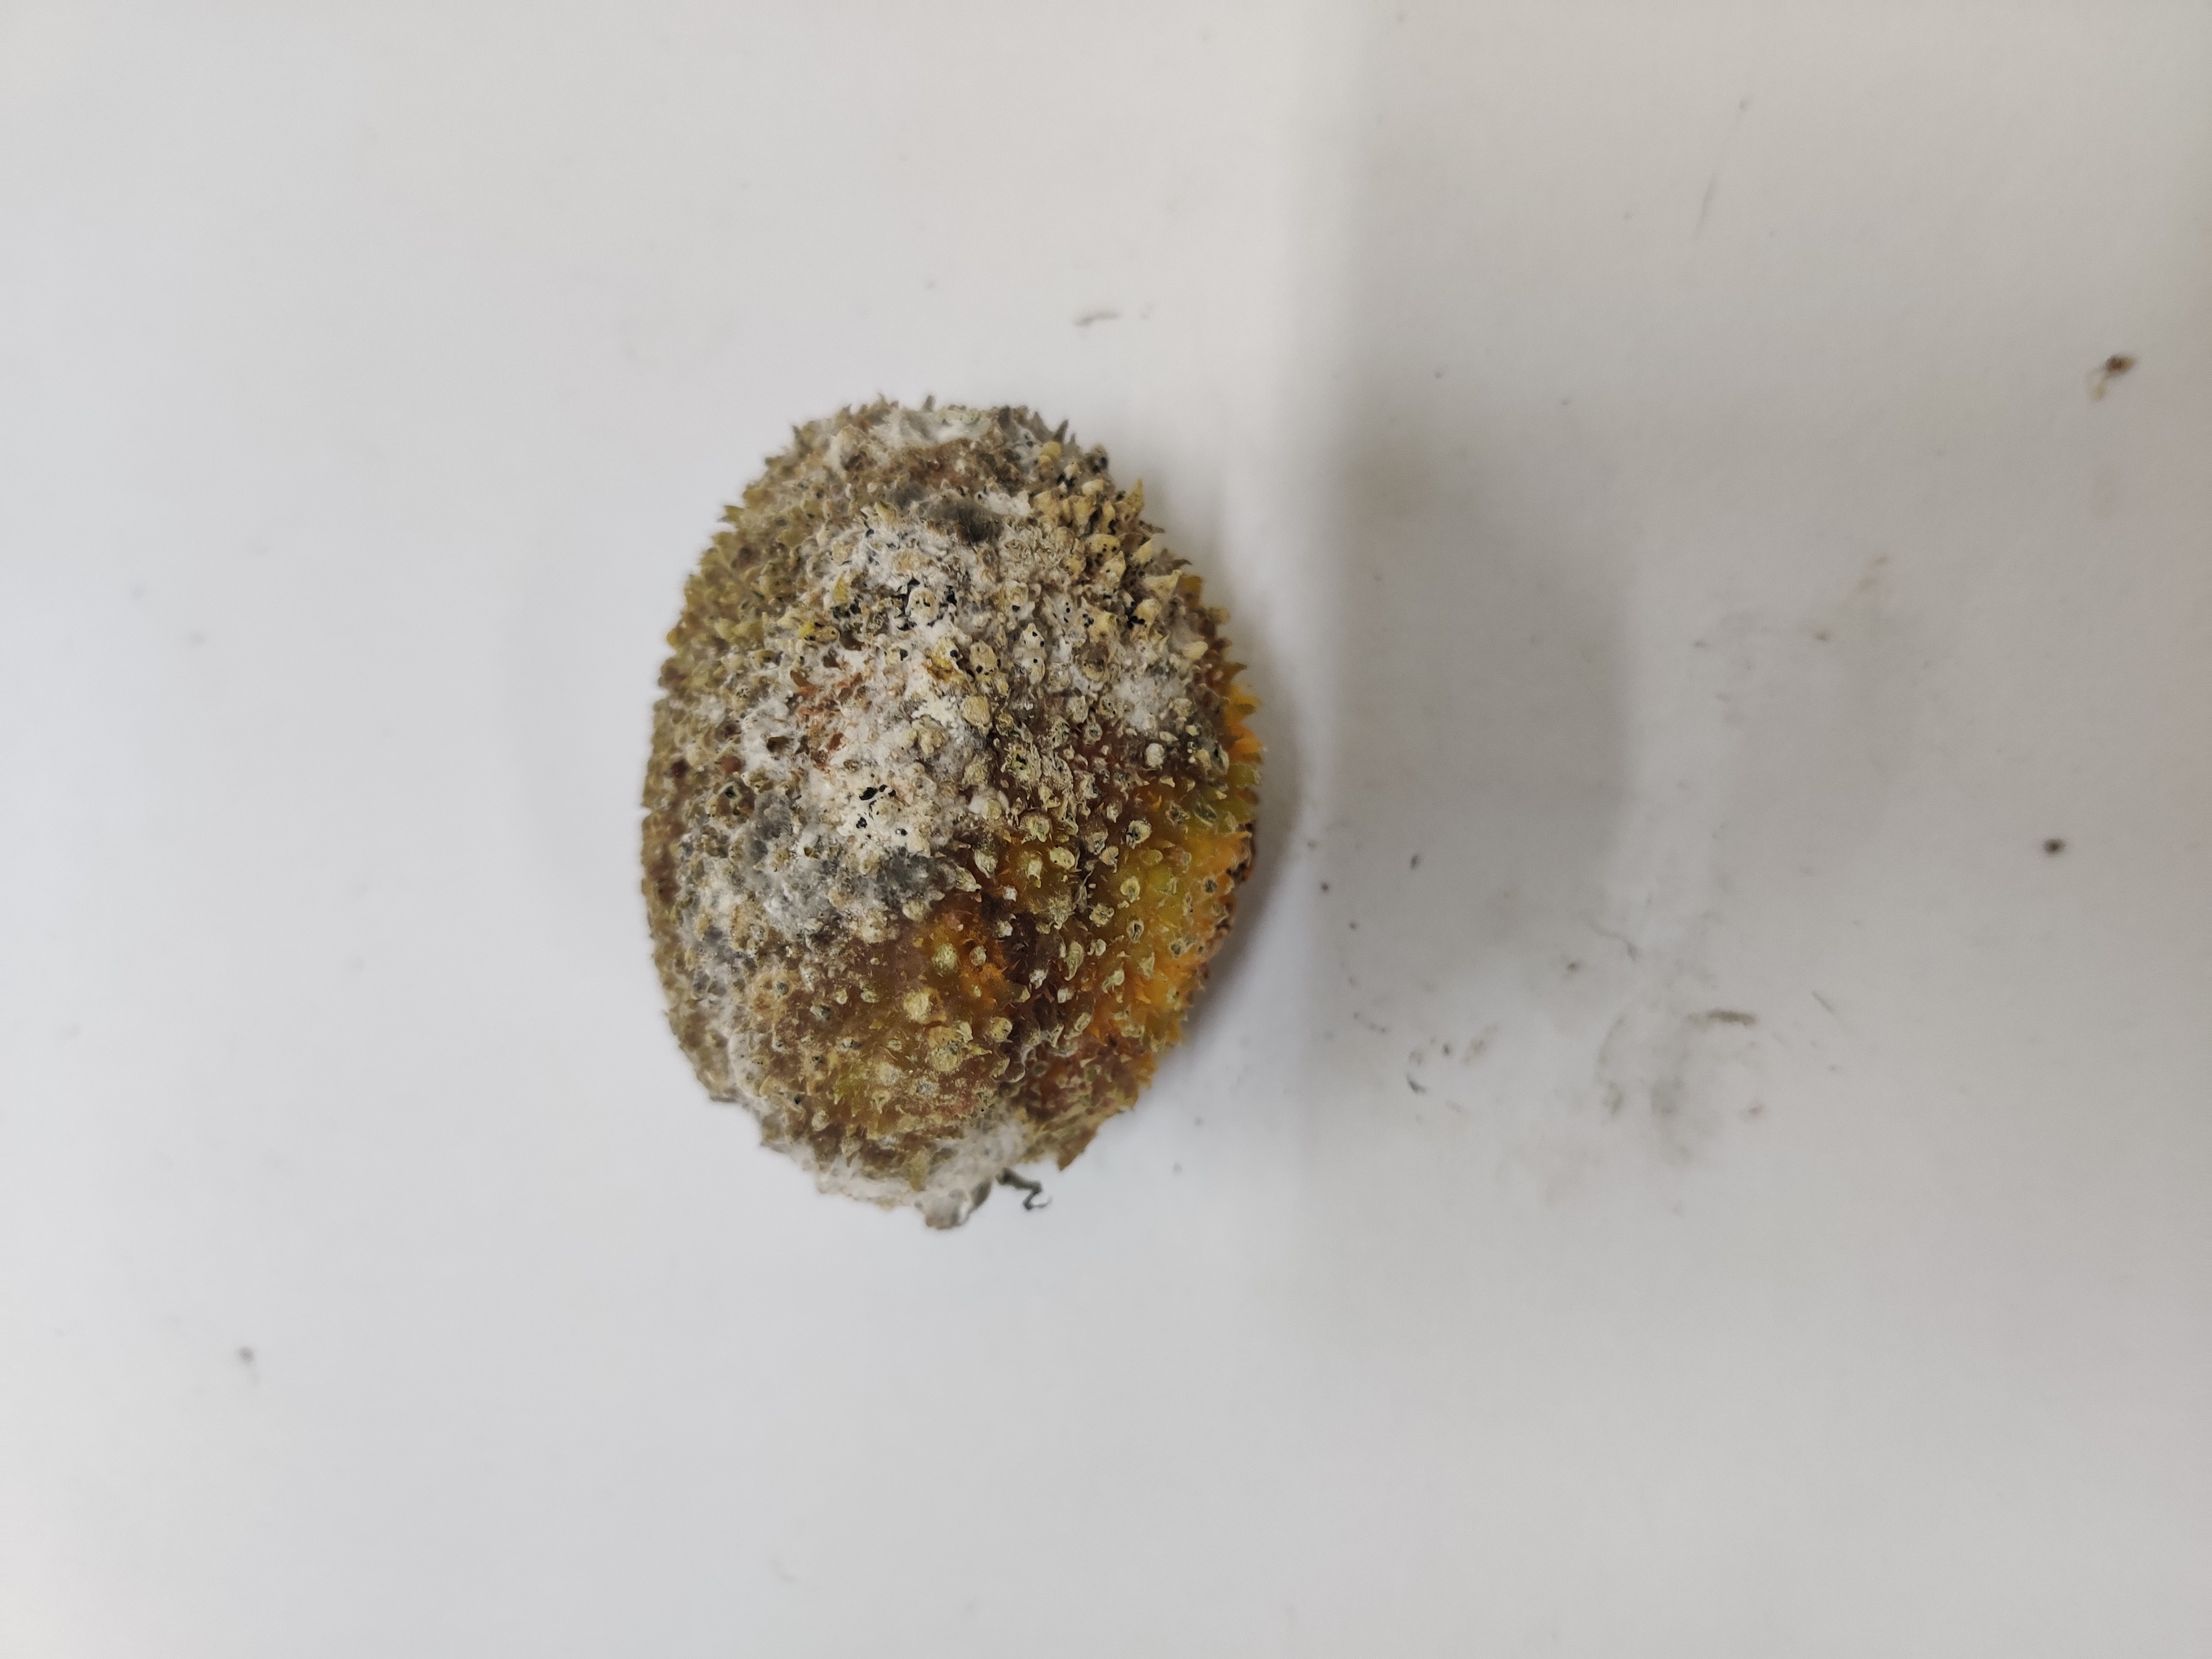
Crop: Spiny Gourd
Condition: Damaged